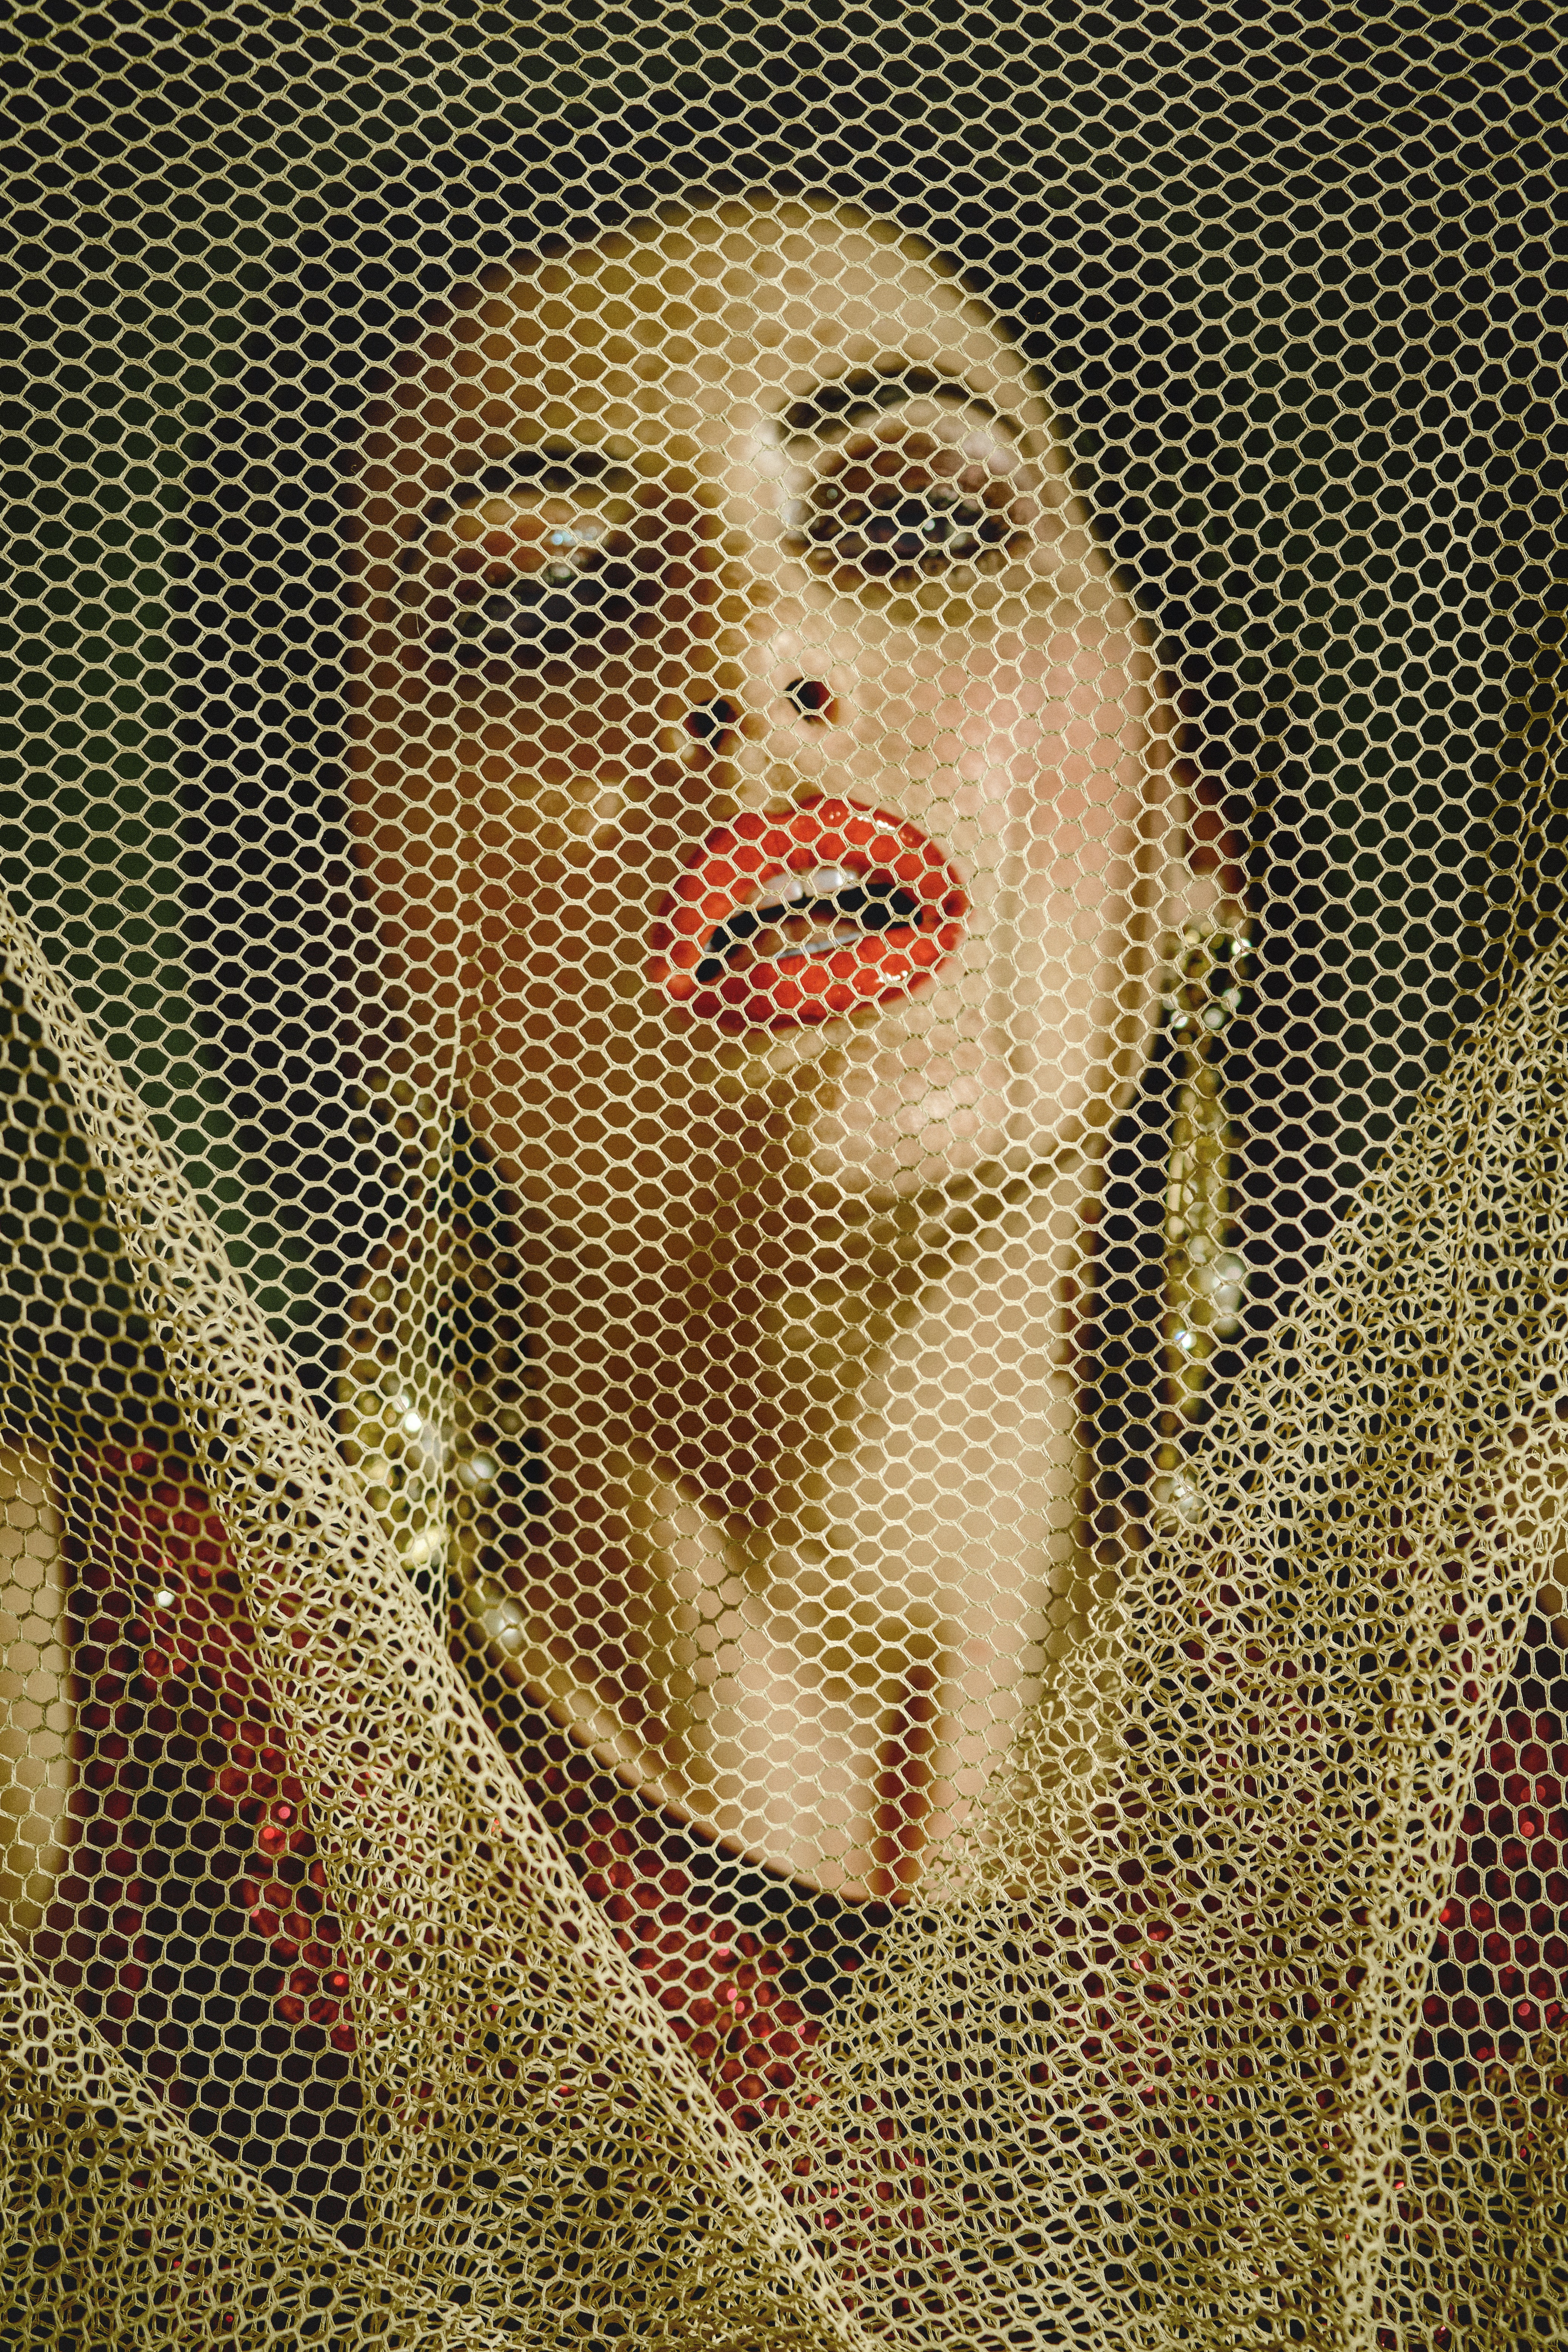
woman, nose, cheek, lip, smile, textile, art, paint, painting, pattern, glass, visual arts, eyelash, illustration, self portrait, font, graphics, photomontage, portrait, watercolor paint, modern art, graphic design, drawing